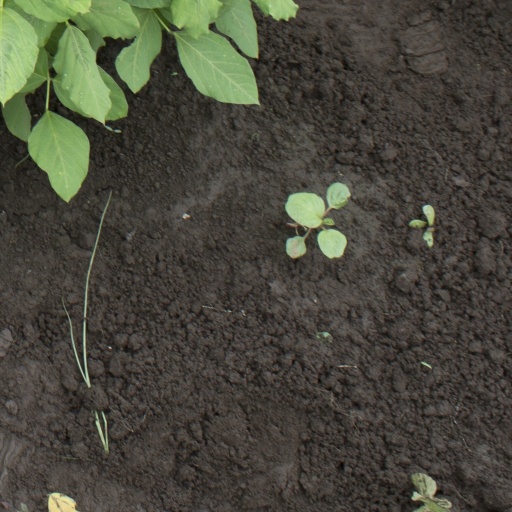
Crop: soybean